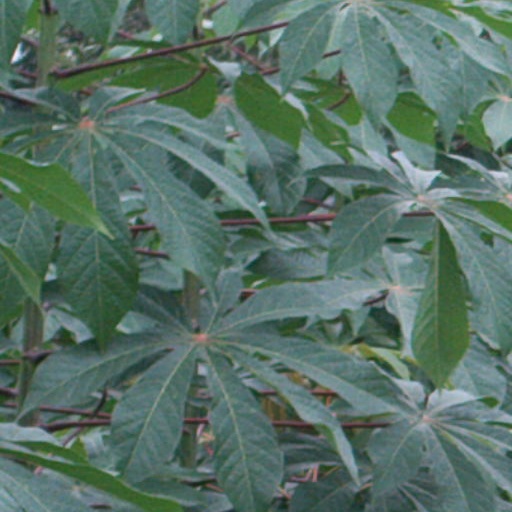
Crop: cassava